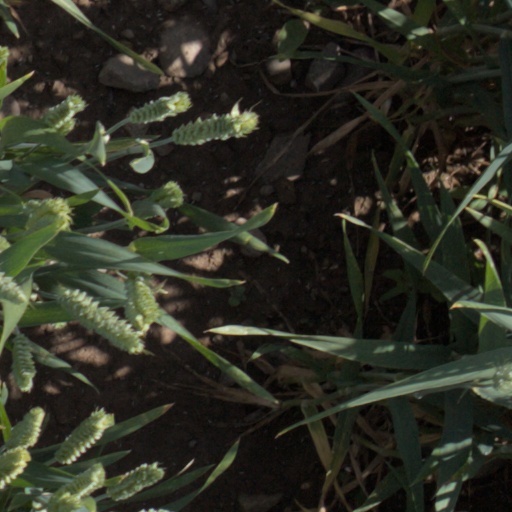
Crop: wheat